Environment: real
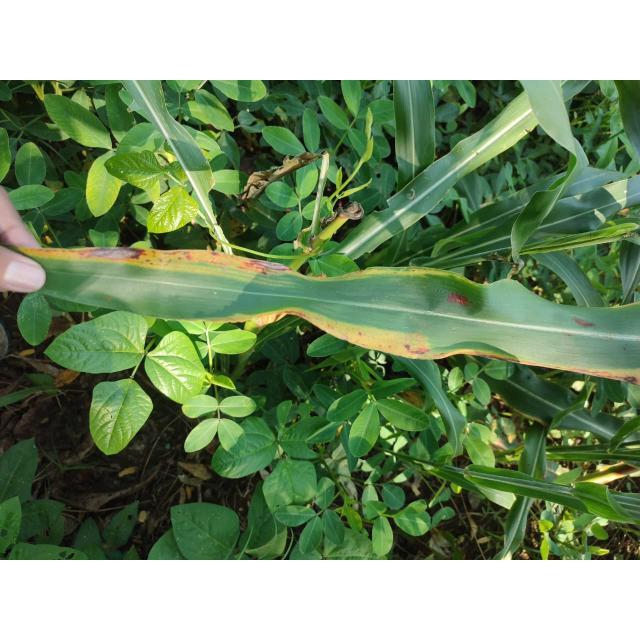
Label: potassium_deficiency